Iceland Base Command

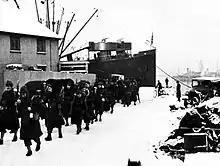
US Army Troops Arriving in Reykjavik January 1942

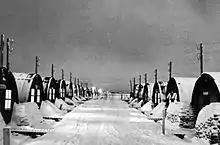
Camp Pershing, Iceland 1942

As outposts of defense, the North Atlantic bases were only imperceptibly affected by the entry of the United States into the war in December 1941. More than two months before, instructions had gone out to the American garrisons to dispute actively the approach of any Axis military plane or naval vessel. Iceland had gone on the alert even earlier. The ultimate decision that would bring into action the guns of the American garrisons had thus rested with Hitler and on his view of what was expedient. It had not depended on America's status, whether of belligerency, nonbelligerency, or neutrality. In recognition of these circumstances, reinforcements had been dispatched to the Atlantic outposts throughout most of 1941.